Wolves in the Throne Room

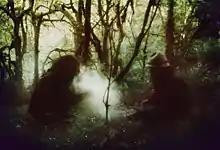
Celestial Lineage 2011

Music critic Brandon Stosuy described "Celestial Lineage" as "American black metal's idiosyncratic defining record of 2011". AllMusic's Eduardo Rivadavia argued that the album married the differing sounds of the two previous albums, "resulting in their most refined and confident outing to date."